Le Larderet

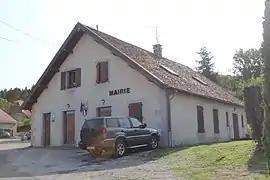
The town hall in Le Larderet

Le Larderet is a commune in the Jura department in Bourgogne-Franche-Comté in eastern France.